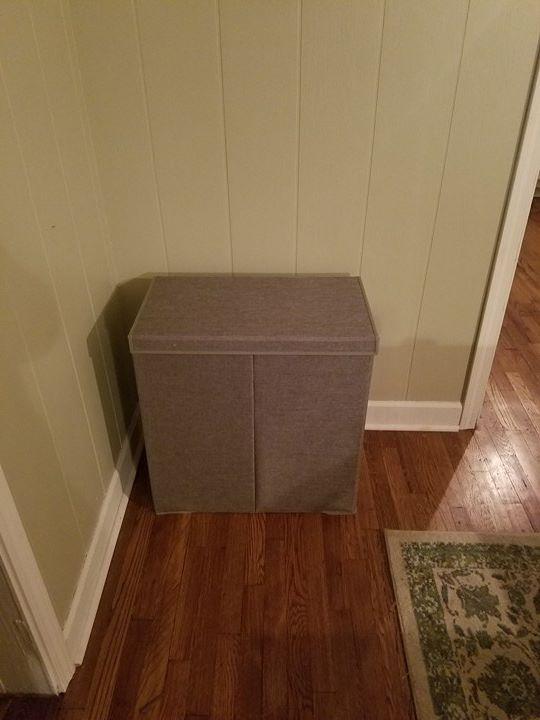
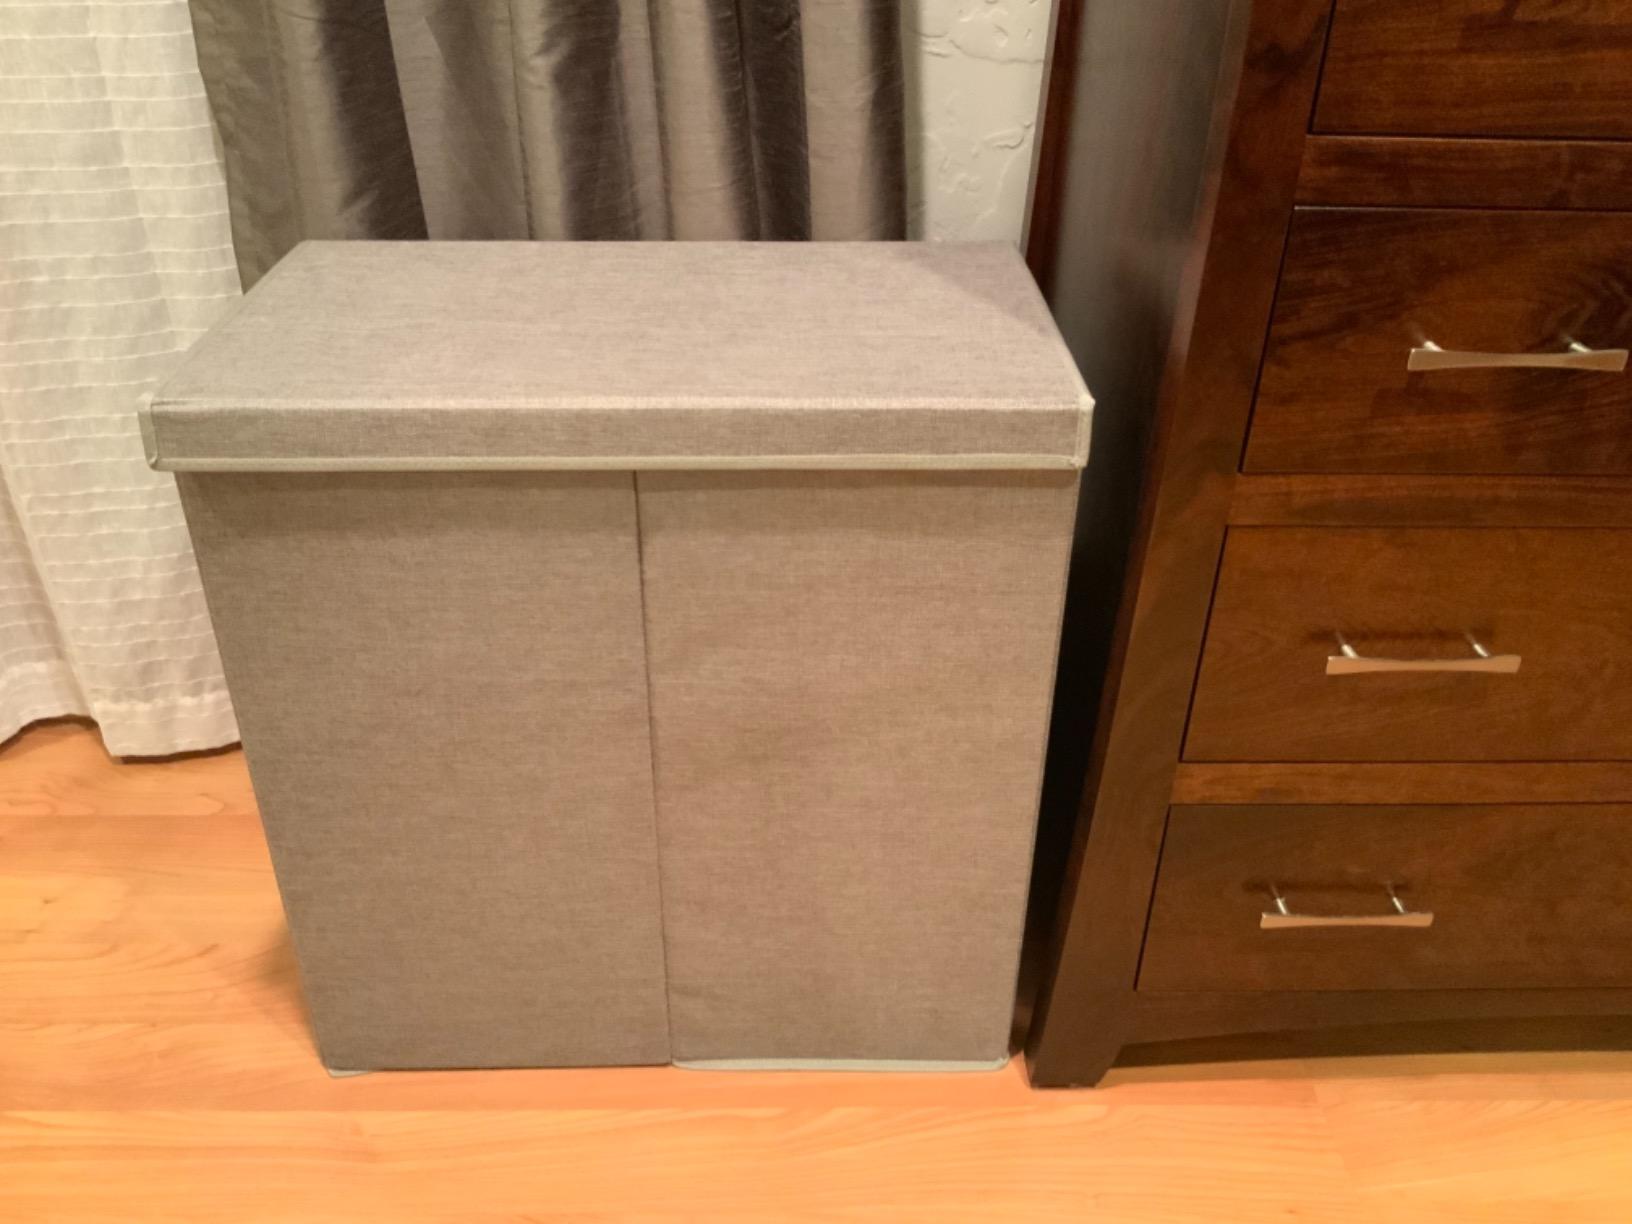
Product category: items_hamper
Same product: yes